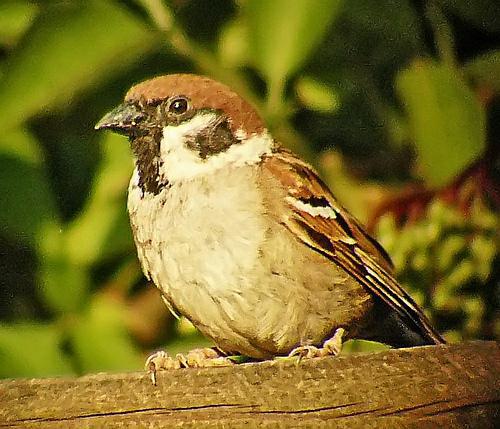
A photo of a tree sparrow